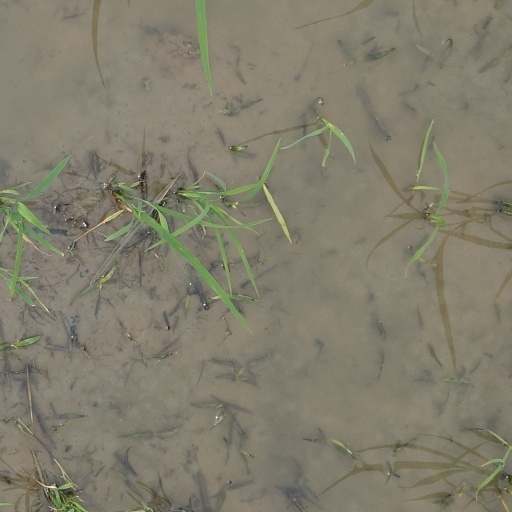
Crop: rice